House of Croÿ

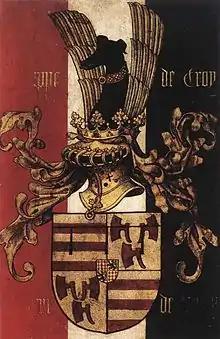
Arms of Philippe I de Croÿ, detail of Rogier's diptych (ca. 1460)

Having extricated himself from this predicament, Antoine used his power to expand his family's possessions: in 1429 he obtained the lordship of Le Rœulx; three years later he married a princess of Lorraine, who brought Aarschot to his family as her dowry; in 1446 he purchased the Château de Montcornet and completely rebuilt it. In 1438 he acquired the castle of Porcien and was made Count of Porcéan and Guînes by Charles VII in 1455. A year earlier, he had married his daughter to Count Palatine Louis I of Pfalz-Zweibrücken in order to increase his influence in the orbit of the Holy Roman Empire.